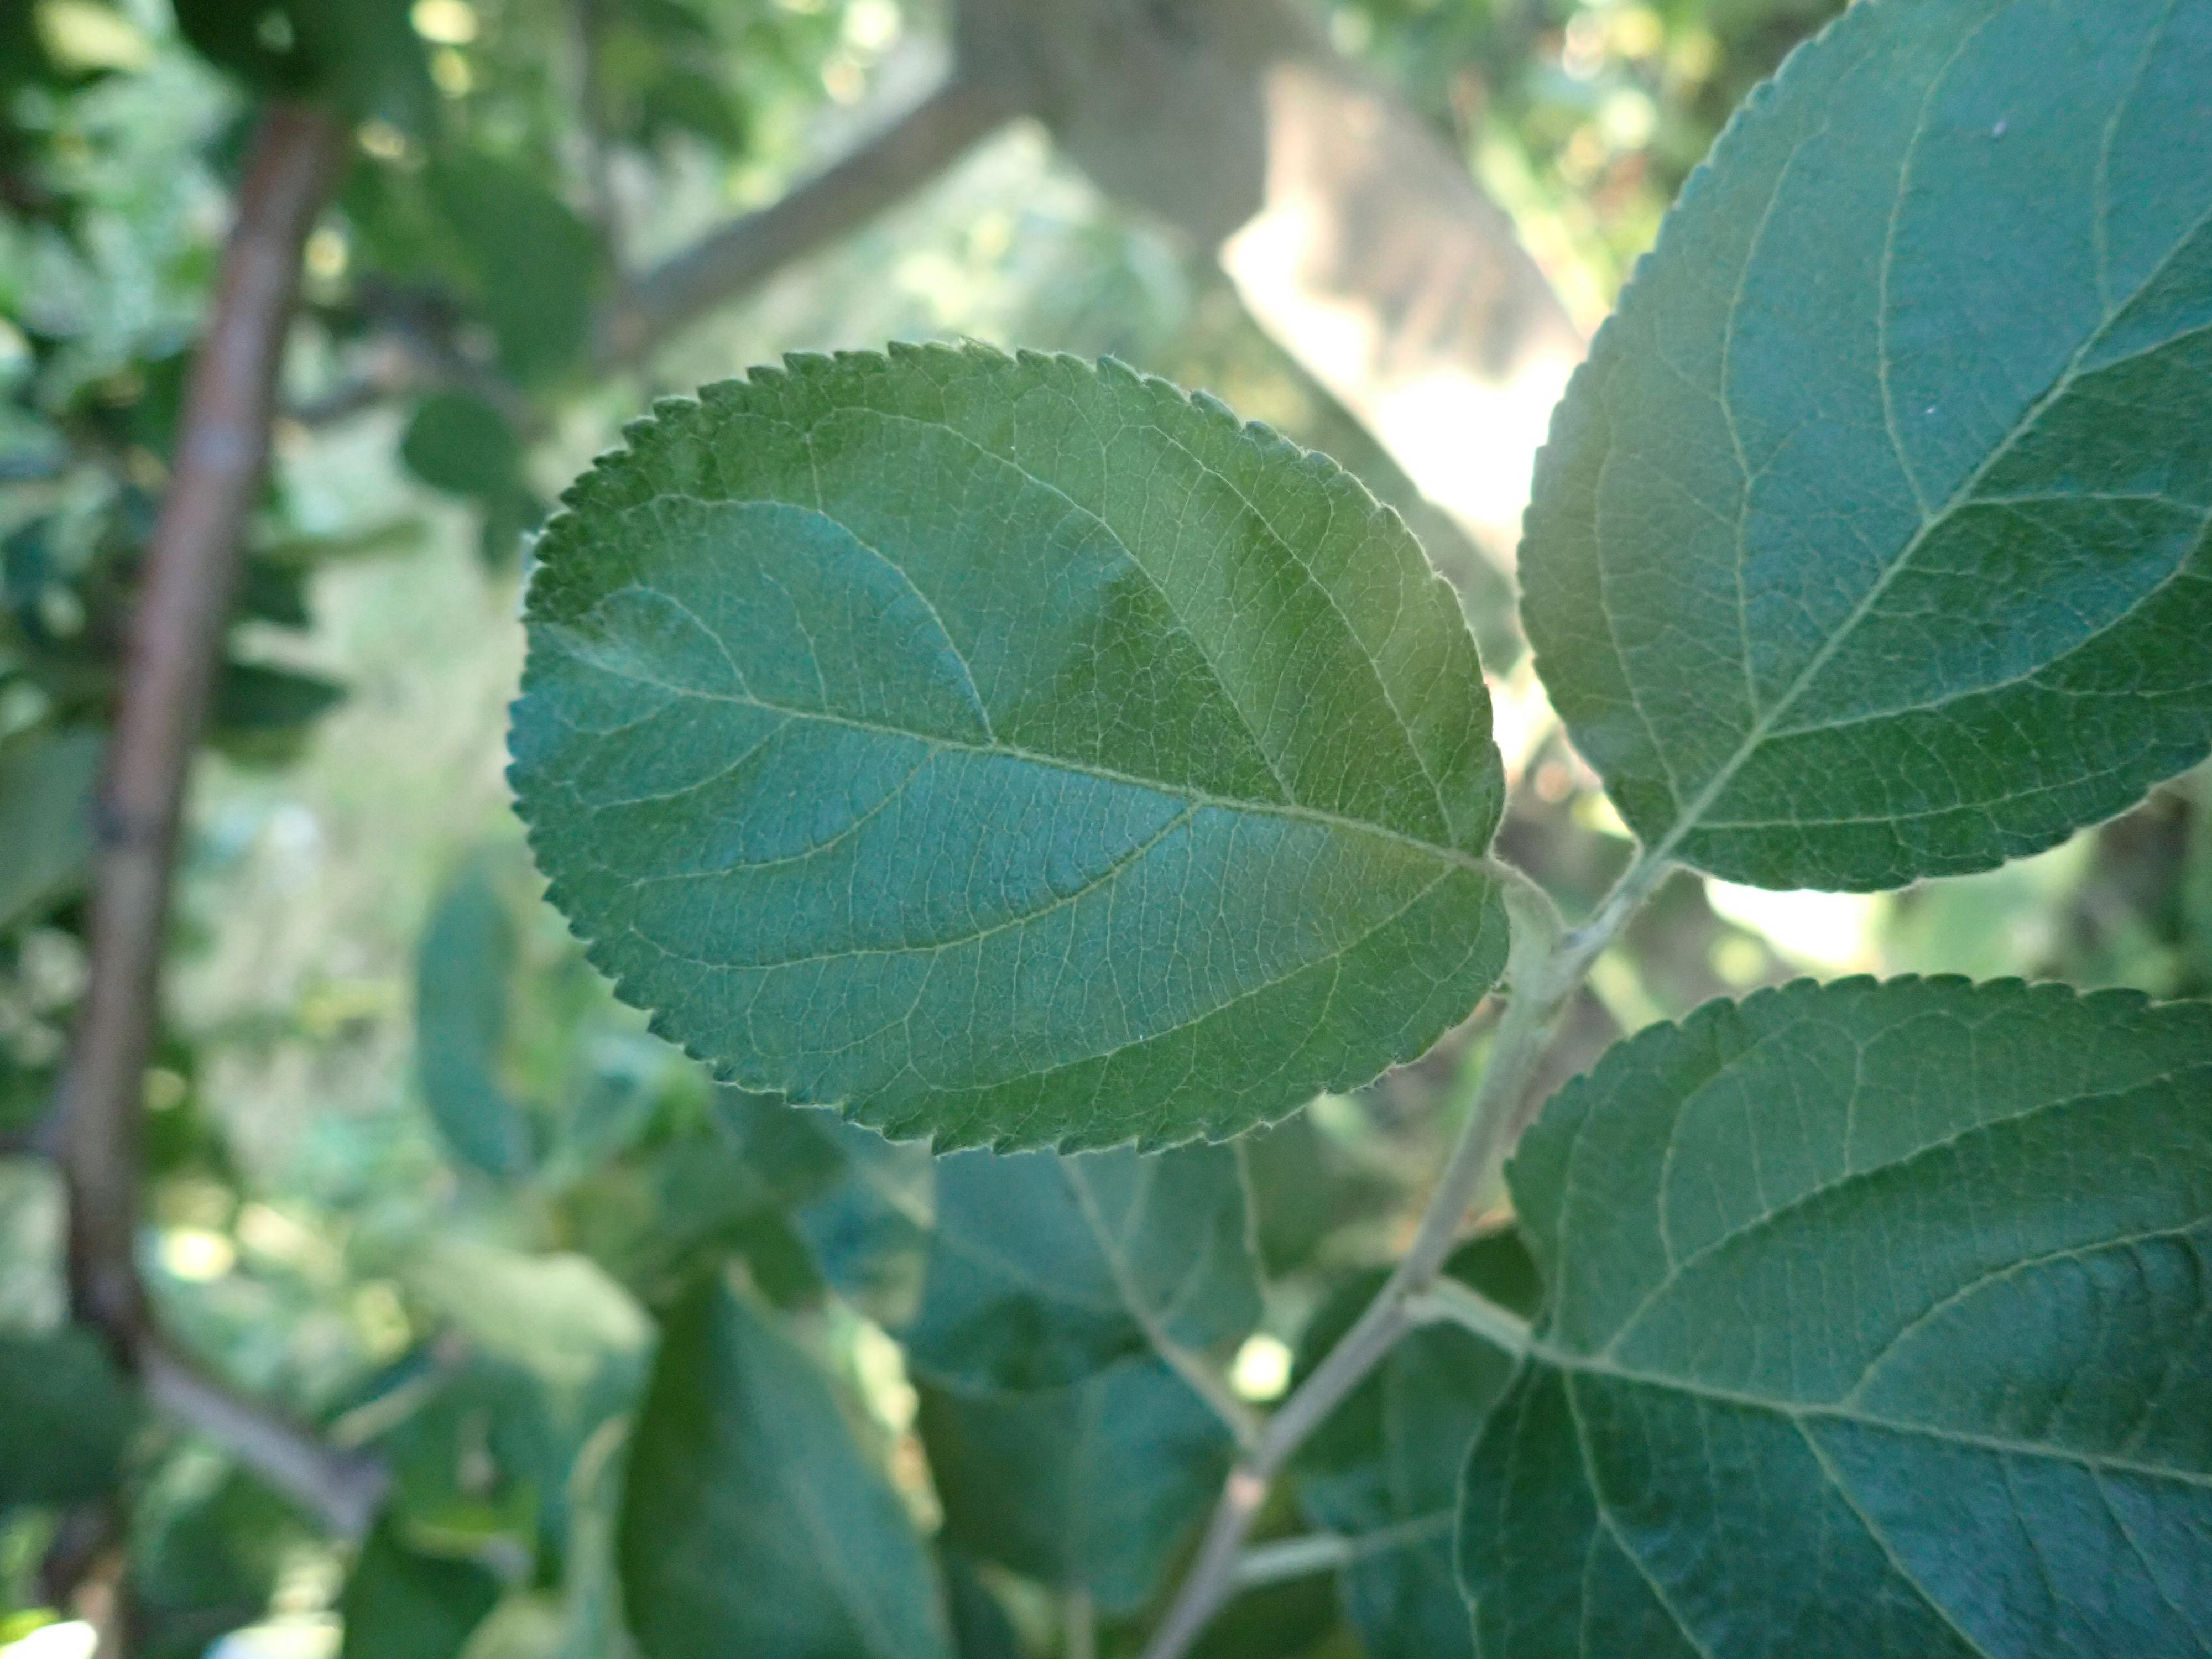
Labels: healthy